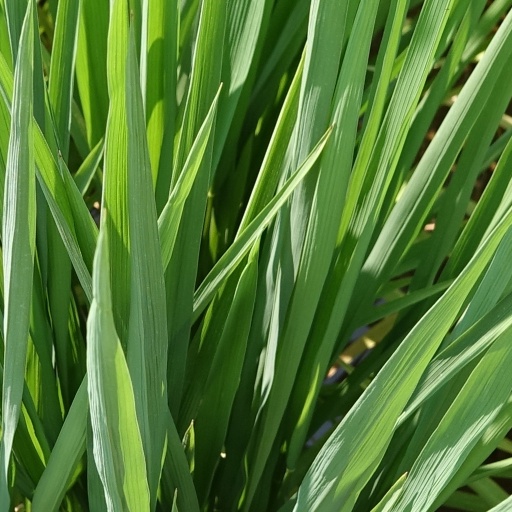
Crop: rice